Whitley, Coventry

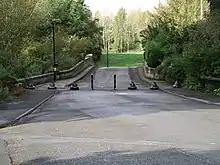
Whitley Abbey Bridge and the bollards across Abbey Road

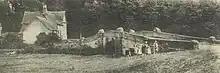
Postcard of the bridge and mill, Whitley

From 1938 to 1951, Church of England worship had been held in the chapel in the grounds of Whitley Abbey. Prior to that, services had been held in several temporary locations. In 1951 a dual-purpose church/community hall was constructed and opened on Abbey Road. In 1967, work on a new St James' Church and vicarage was started, alongside the previous building. The new church opened in 1968, the old church becoming the church hall.